SMS Condor

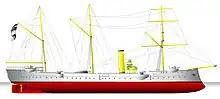
Illustration of her sister ship

Through the 1870s and early 1880s, Germany built two types of cruising vessels: small, fast avisos suitable for service as fleet scouts and larger, long-ranged screw corvettes capable of patrolling the German colonial empire. A pair of new cruisers was authorized under the 1886–1887 fiscal year, intended for the latter purpose. General Leo von Caprivi, the Chief of the Imperial Admiralty, sought to modernize Germany's cruiser force. The first step in the program, the two unprotected cruisers, provided the basis for the larger .